Crystal Palace F.C. Player of the Year

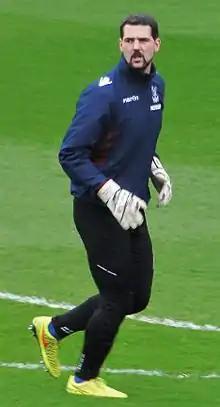
Julián Speroni has won the award a record four times in 2008, 2009, 2010 and 2014.

The Crystal Palace Football Club Player of the Year is awarded at the end of each season. Since the inaugural award was made to John McCormick in 1972, 37 players have won the award. Nine of these players have won the award for a second time, the most recent being Wilfried Zaha. Three players have received the award on more than two occasions, Zaha and Jim Cannon have won it three times and Julián Speroni four times. Paul Hinshelwood was the first to win the trophy in consecutive seasons, a feat since emulated by Andrew Johnson, Julián Speroni and Wilfried Zaha, with the latter two going on to win in a third consecutive season. The current incumbent of the award is Daniel Muñoz, who was the 2024–25 recipient.